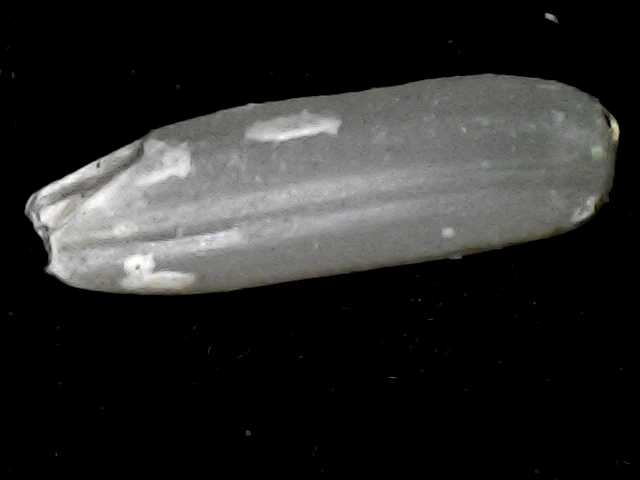
Rice variety: BD87